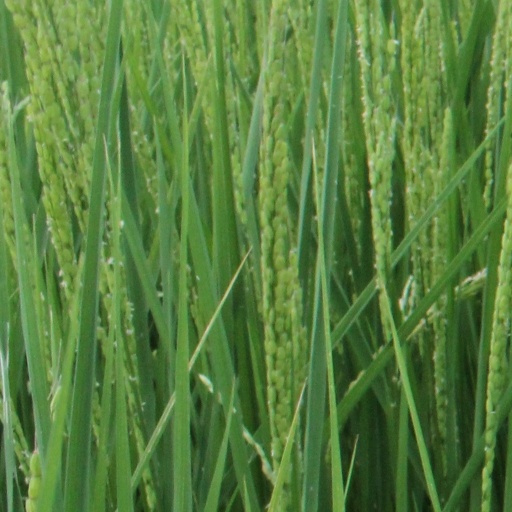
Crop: rice